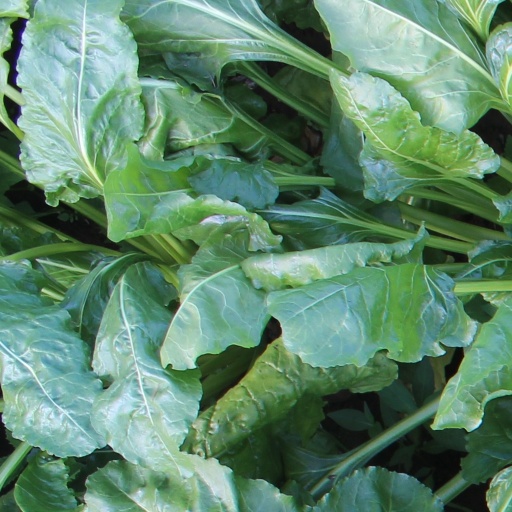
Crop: sugar beet